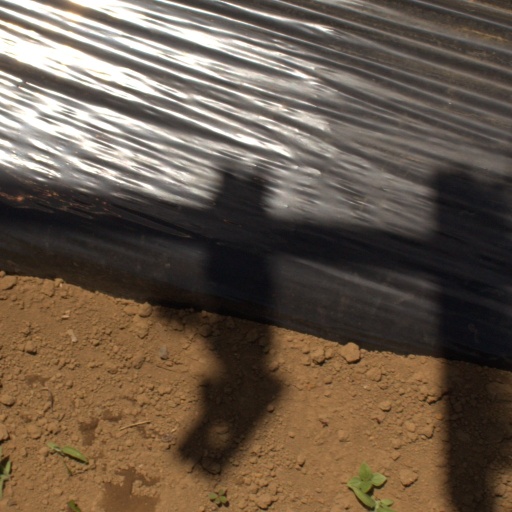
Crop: Jerusalem artichoke